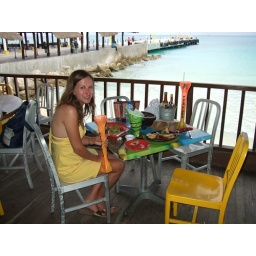
Our table by the water